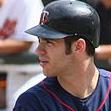
Age: 15